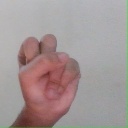
अक्षर: स